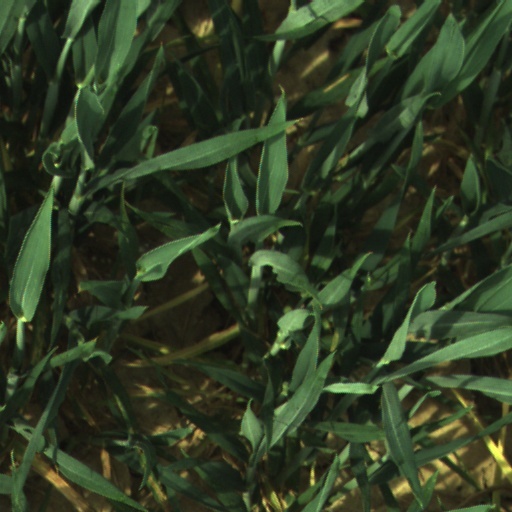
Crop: wheat